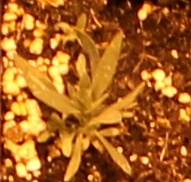
Label: Kochia